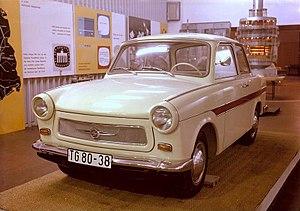
La Trabant 601 est une automobile fabriquée entre 1964 et 1990 par l’entreprise d’État est-allemande VEB Sachsenring Automobilwerk Zwickau. Symbole de la République démocratique allemande, la Trabant est aujourd’hui une voiture culte en Allemagne, au même titre que la Volkswagen Coccinelle, la Fiat 500, l’Austin Mini ou encore la Citroën 2CV.